The Wizard of Oz

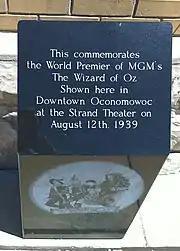
A memorial which incorrectly attributes the film's world premiere to the Strand Theatre in Oconomowoc, Wisconsin, on August 12, 1939

The film premiered at the Orpheum Theatre in Green Bay, Wisconsin, on August 10, 1939, although this is disputed by the August 23, 1939, issue of "The Exhibitor," which places the debut a day earlier in New Bedford, Massachusetts. The first sneak preview was held in San Bernardino, California. The film was previewed in three test markets: Kenosha, Wisconsin, on August 11, 1939; Dennis, Massachusetts, also on August 11; and the Strand Theatre in Oconomowoc, Wisconsin, on August 12.